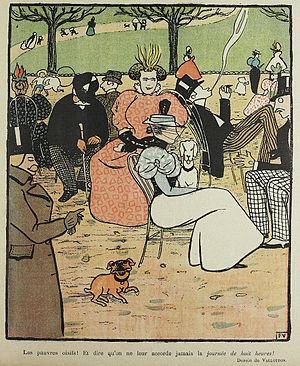
L'oisiveté désigne l'état d'une personne qui n'a pas d'activité laborieuse. Selon les époques, selon le contexte, la notion d'oisiveté est associée soit à une valeur, celle de l'otium antique, cultivée par l'aristocratie, soit à la paresse, à l'inutilité, dans une société sacralisant le travail. Elle est revalorisée par les sociologues et les philosophes modernes et contemporains comme instrument de lutte contre la productivité déshumanisante.